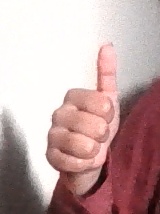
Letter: aleff